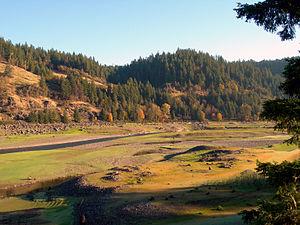
La rivière Middle Fork Willamette est une rivière qui s’écoule dans l’Oregon à l’ouest des États-Unis. La rivière, qui est un affluent de la Rivière Willamette, draine une partie du versant occidental de la chaîne des Cascades au sud de la ville d’Eugene.